Clough H. Rice House

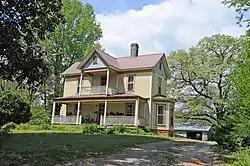

Clough H. Rice House is a historic home located at Hendersonville, Henderson County, North Carolina. It was built about 1875, and is a two-story, single-pile, frame I-house, with Italianate style design elements. It has a two-story, gable-roofed rear ell. It is sheathed in weatherboard and sits on a rubble masonry foundation.